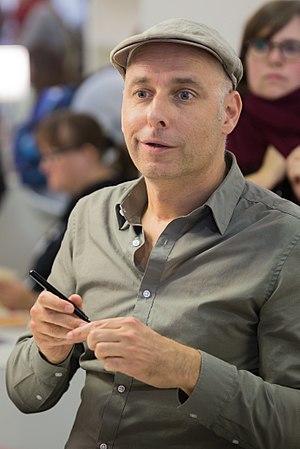
Reinhard Kleist est un auteur de bande dessinée allemand. Il a reçu trois fois le prix Max et Moritz, dont en 2018 le prix du meilleur auteur germanophone, et ses bandes dessinées sont traduites dans de nombreuses langues.